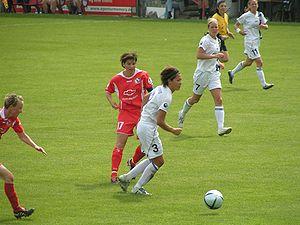
La Ligue des champions féminine de l'UEFA est l'un des tournois de football féminin européen les plus importants du continent avec l'Euro. Il a été créé par l'UEFA en 2001 sous la dénomination de Coupe féminine de l'UEFA avant de prendre son nom actuel en 2009.
Le Djurgårdens IF Dam est un club de football féminin suédois fondé en 2003. Il est issu d'une fusion entre le Djurgårdens IF et l'Älvsjö AIK ; jusqu'au 23 février 2007, le club se nomme d'ailleurs Djurgården/Älvsjö.